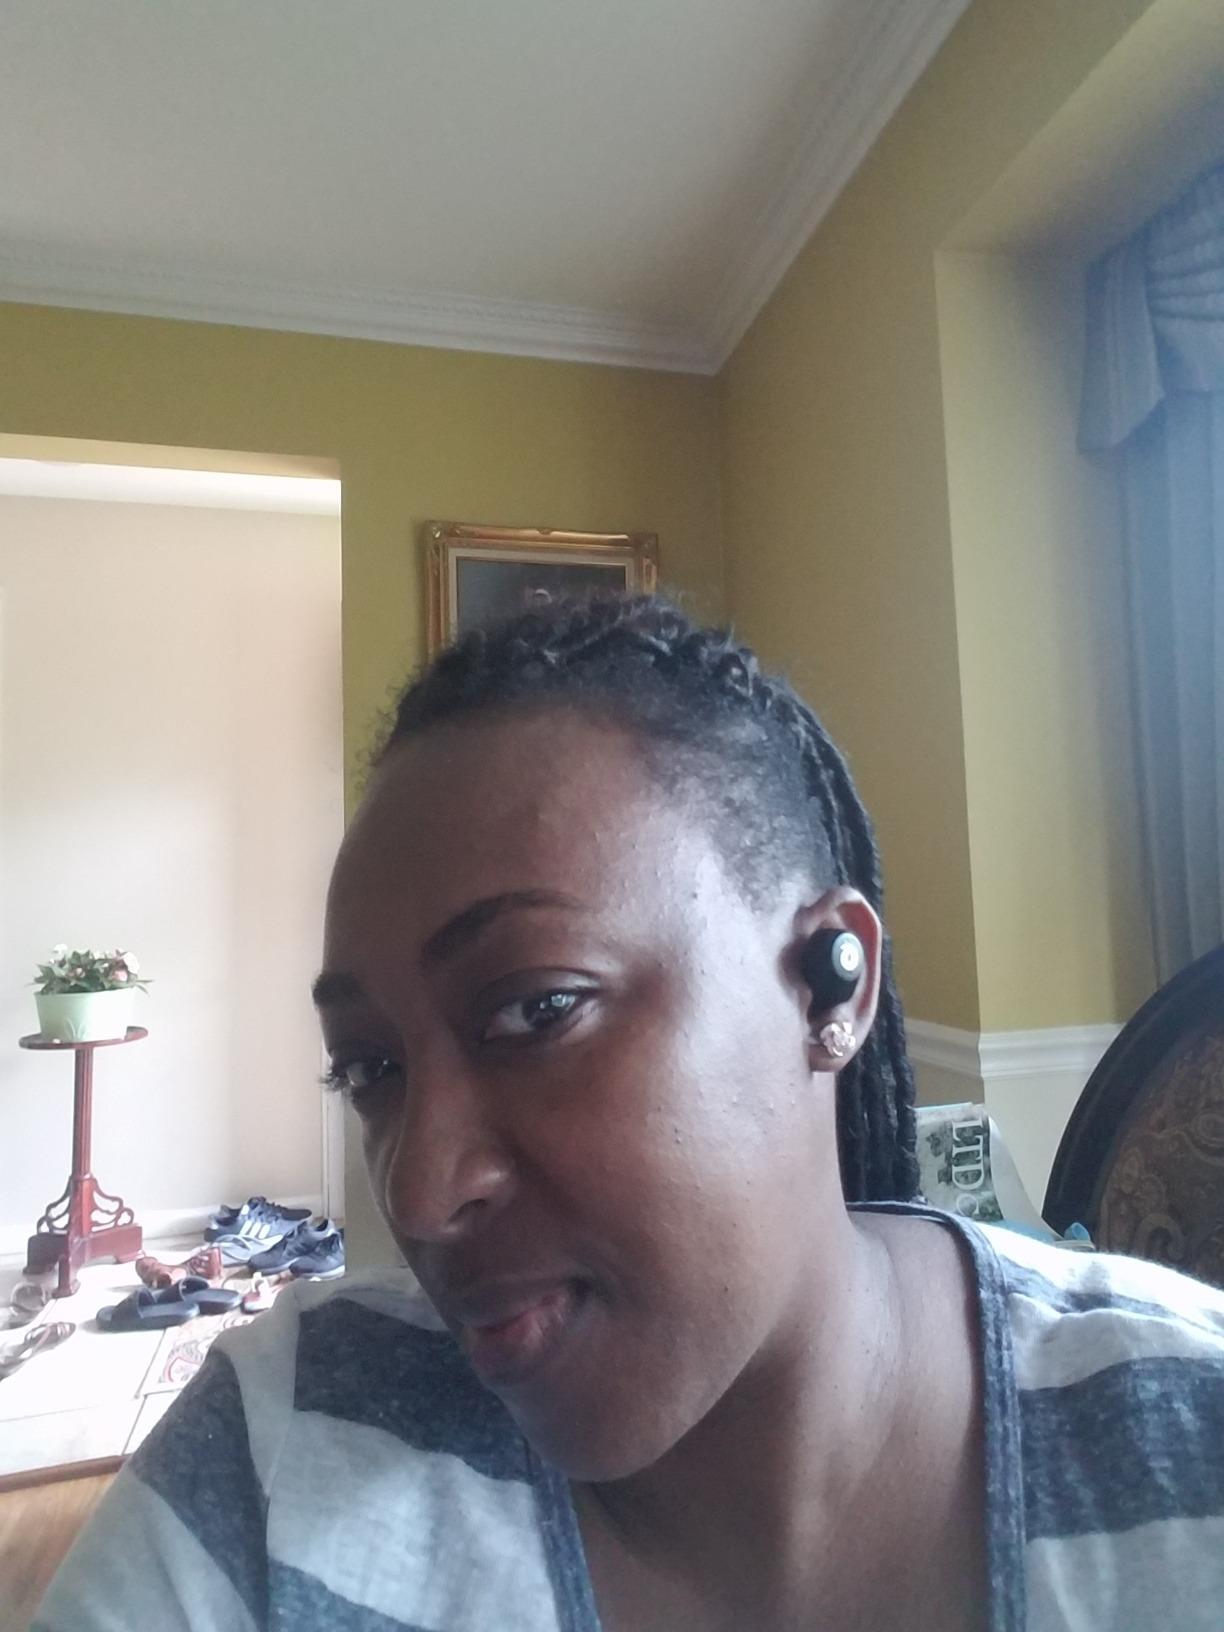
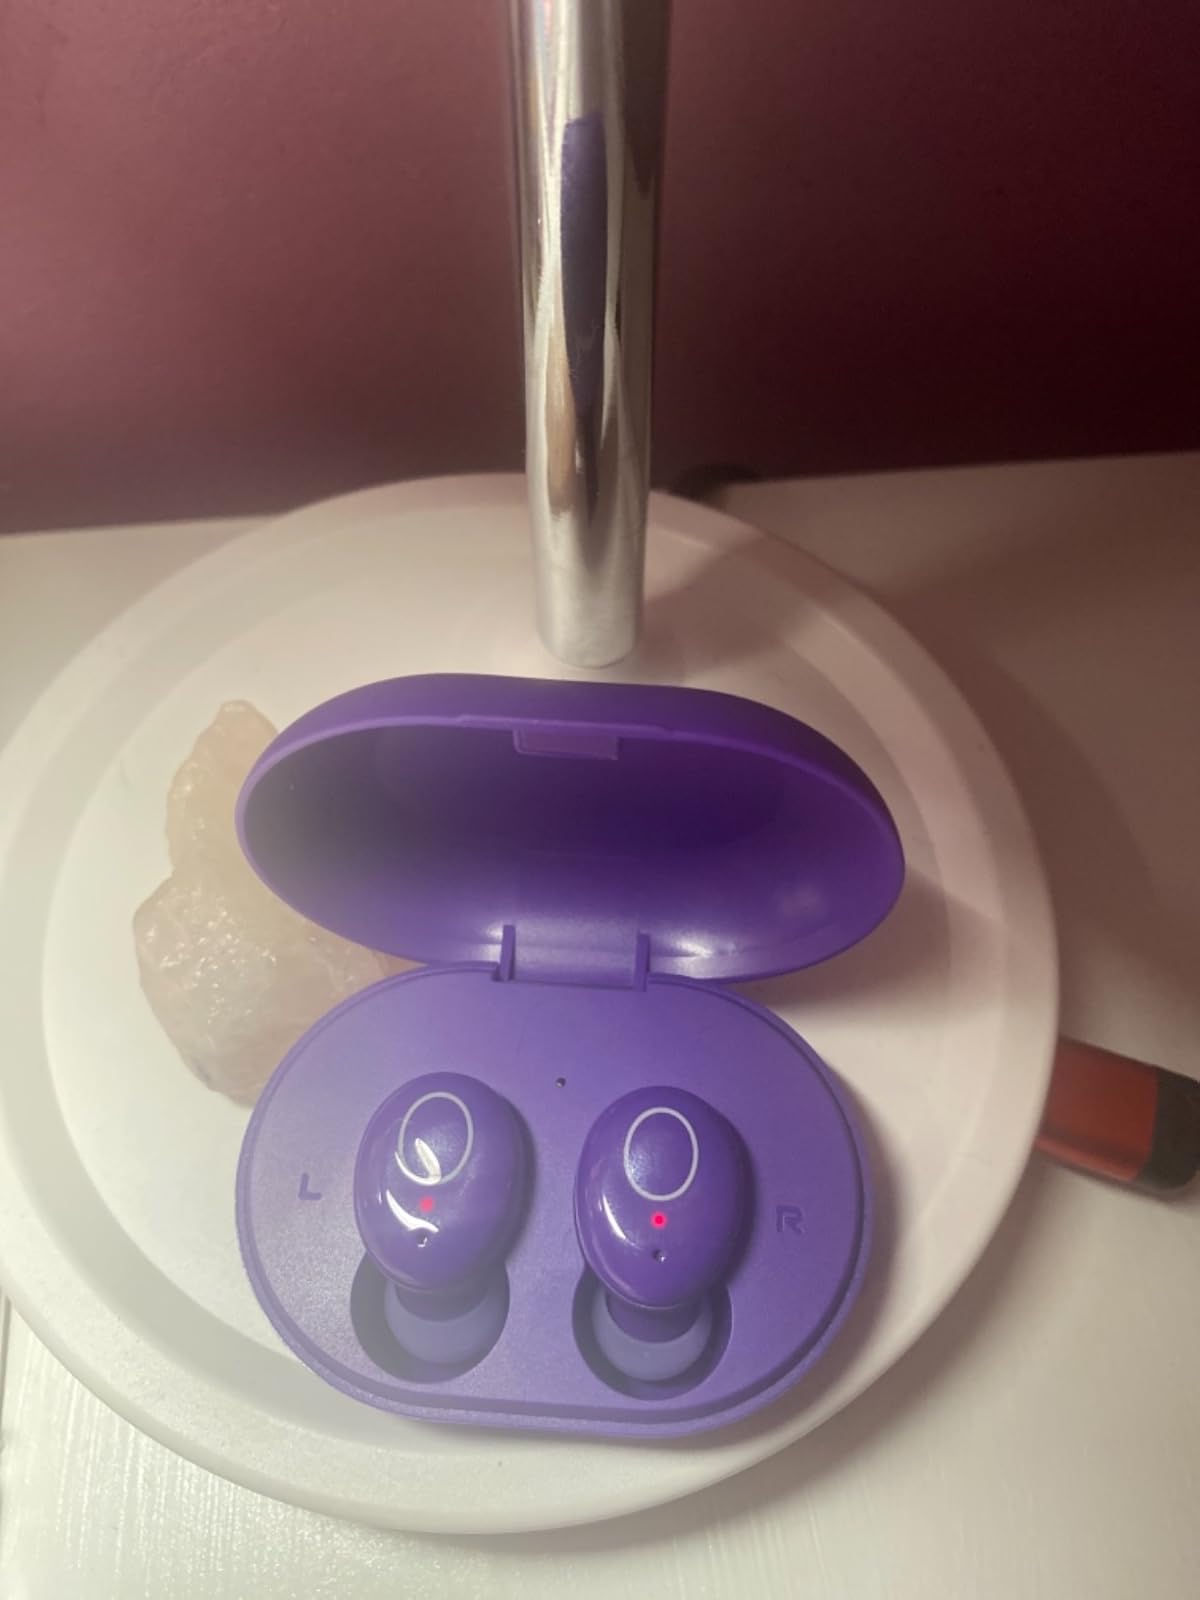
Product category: earbuds
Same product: no